Beethoven's musical style

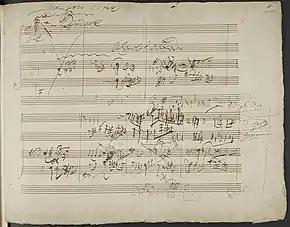
Sketches for String Quartet Op. 131

Beethoven became increasingly more experimental in his use of form in his piano sonatas of 1800-02. Op. 26 in A-flat major contains a 'marcia funebre' which foreshadows that of the 'Eroica' symphony; Op. 27, no. 2 in C-sharp minor 'Quasi una fantasia' (the famous 'Moonlight' sonata) has the dramatic sonata form movement come last instead of first, and Op. 31, No. 3 in E-flat major contains both a scherzo and a minuet, sacrificing a slow movement. This formal experimentation furthered his incorporation of differing moods into the sonata style that had already been seen in the finale of Op. 18, No.6; the most striking of which is contained in the first movement of Op. 27, no.2. From this point all of Beethoven's pieces display a "striking individuality", perhaps because of the integration of these Romantic moods within a Classical approach towards form. Emblematic of this approach was Beethoven's extension of the tonal range of the Classical sonata into mediant and submediant keys, instead of the dominant key as Mozart and Haydn had done, as seen in the first movement of Op. 31, no. 1 (in this case both B major and B minor, in comparison to the tonic of G major). These mediant and submediant keys acted as a substitute for the dominant key, creating a long-range dissonance against the tonic and creating tension that would be resolved with a move toward the tonic at the central climax of the movement. This expansion of the modulatory possibilities of sonata form would continue into the middle period, though the experiments in form would be sidelined in favour of the 'symphonic ideal', instead returning in his late period.